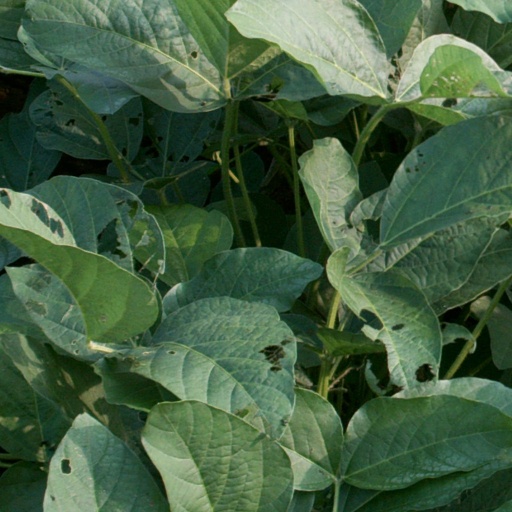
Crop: soybean